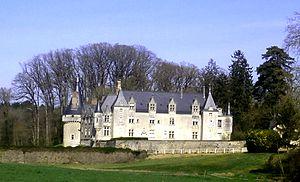
Château de l'Estang à Orbigny (façade ouest)
Orbigny est une commune française du département d'Indre-et-Loire, en région Centre-Val de Loire.
Le château de l'Estang est un édifice de style Louis XII, situé sur la commune d'Orbigny, dans le département d'Indre-et-Loire, en France.